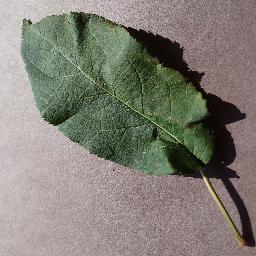
Label: Apple___healthy